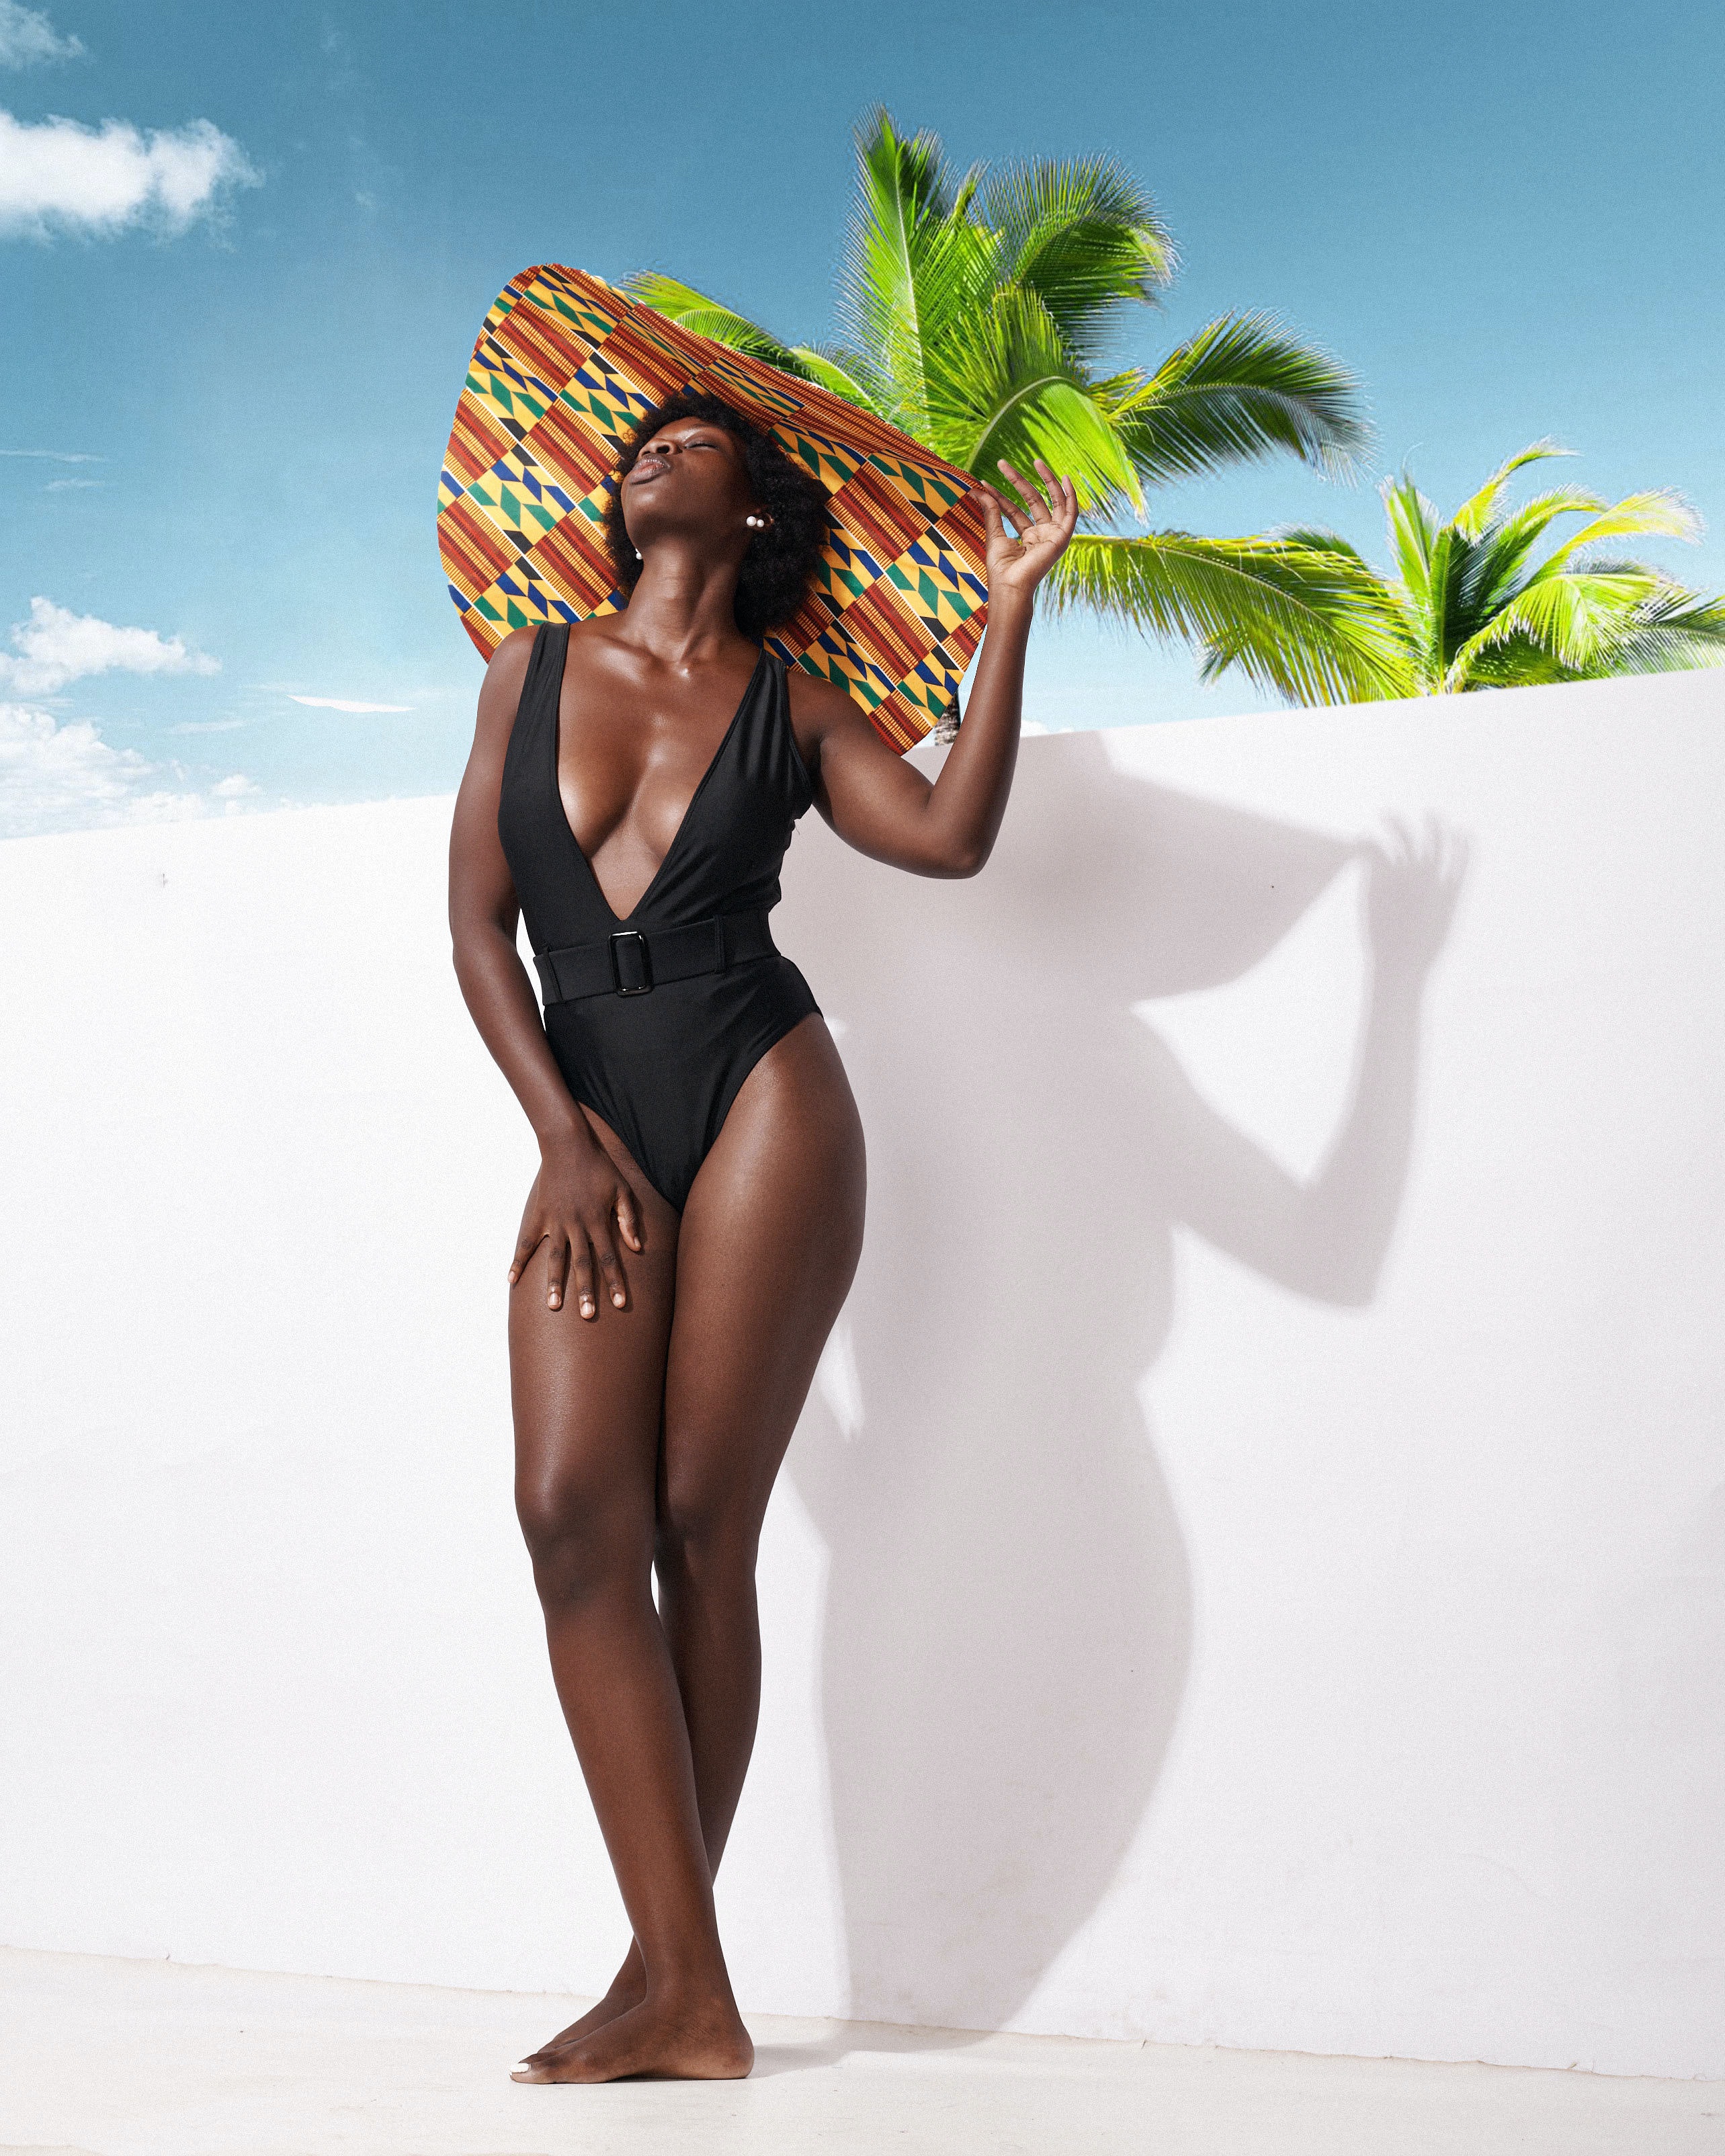
woman, hand, arm, leg, cloud, human body, People in nature, swimwear, sunglasses, thigh, arecales, tree, sky, happy, human leg, art, waist, knee, fashion design, eyewear, fun, fashion accessory, landscape, barefoot, feather, leisure, art model, wing, bikini, vacation, tropics, grass, photo shoot